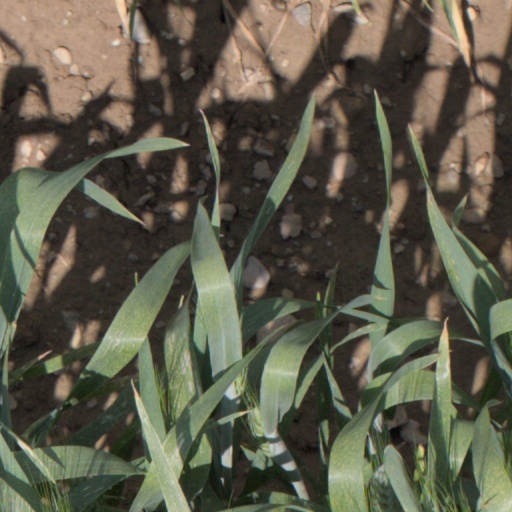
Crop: wheat